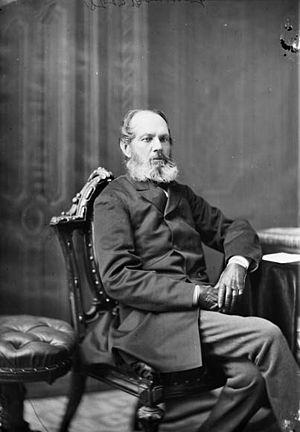
Jean Bourinot ou John Bourinot, né le 15 mars 1814 à Jersey et mort le 19 janvier 1884 à Ottawa, est un négociant et un sénateur canadien-français.